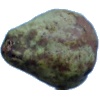
Label: pear_stone